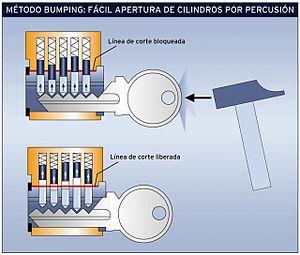
Le crochetage est une technique d'ouverture de serrure dite « fine ». Cela signifie qu'elle permet d'ouvrir la serrure à l'aide d'outils spécifiques appelés crochets ou parapluies sans détruire la serrure. Le crochetage inclut l'ouverture de tous les types de serrures, y compris à clés magnétiques ou électroniques.